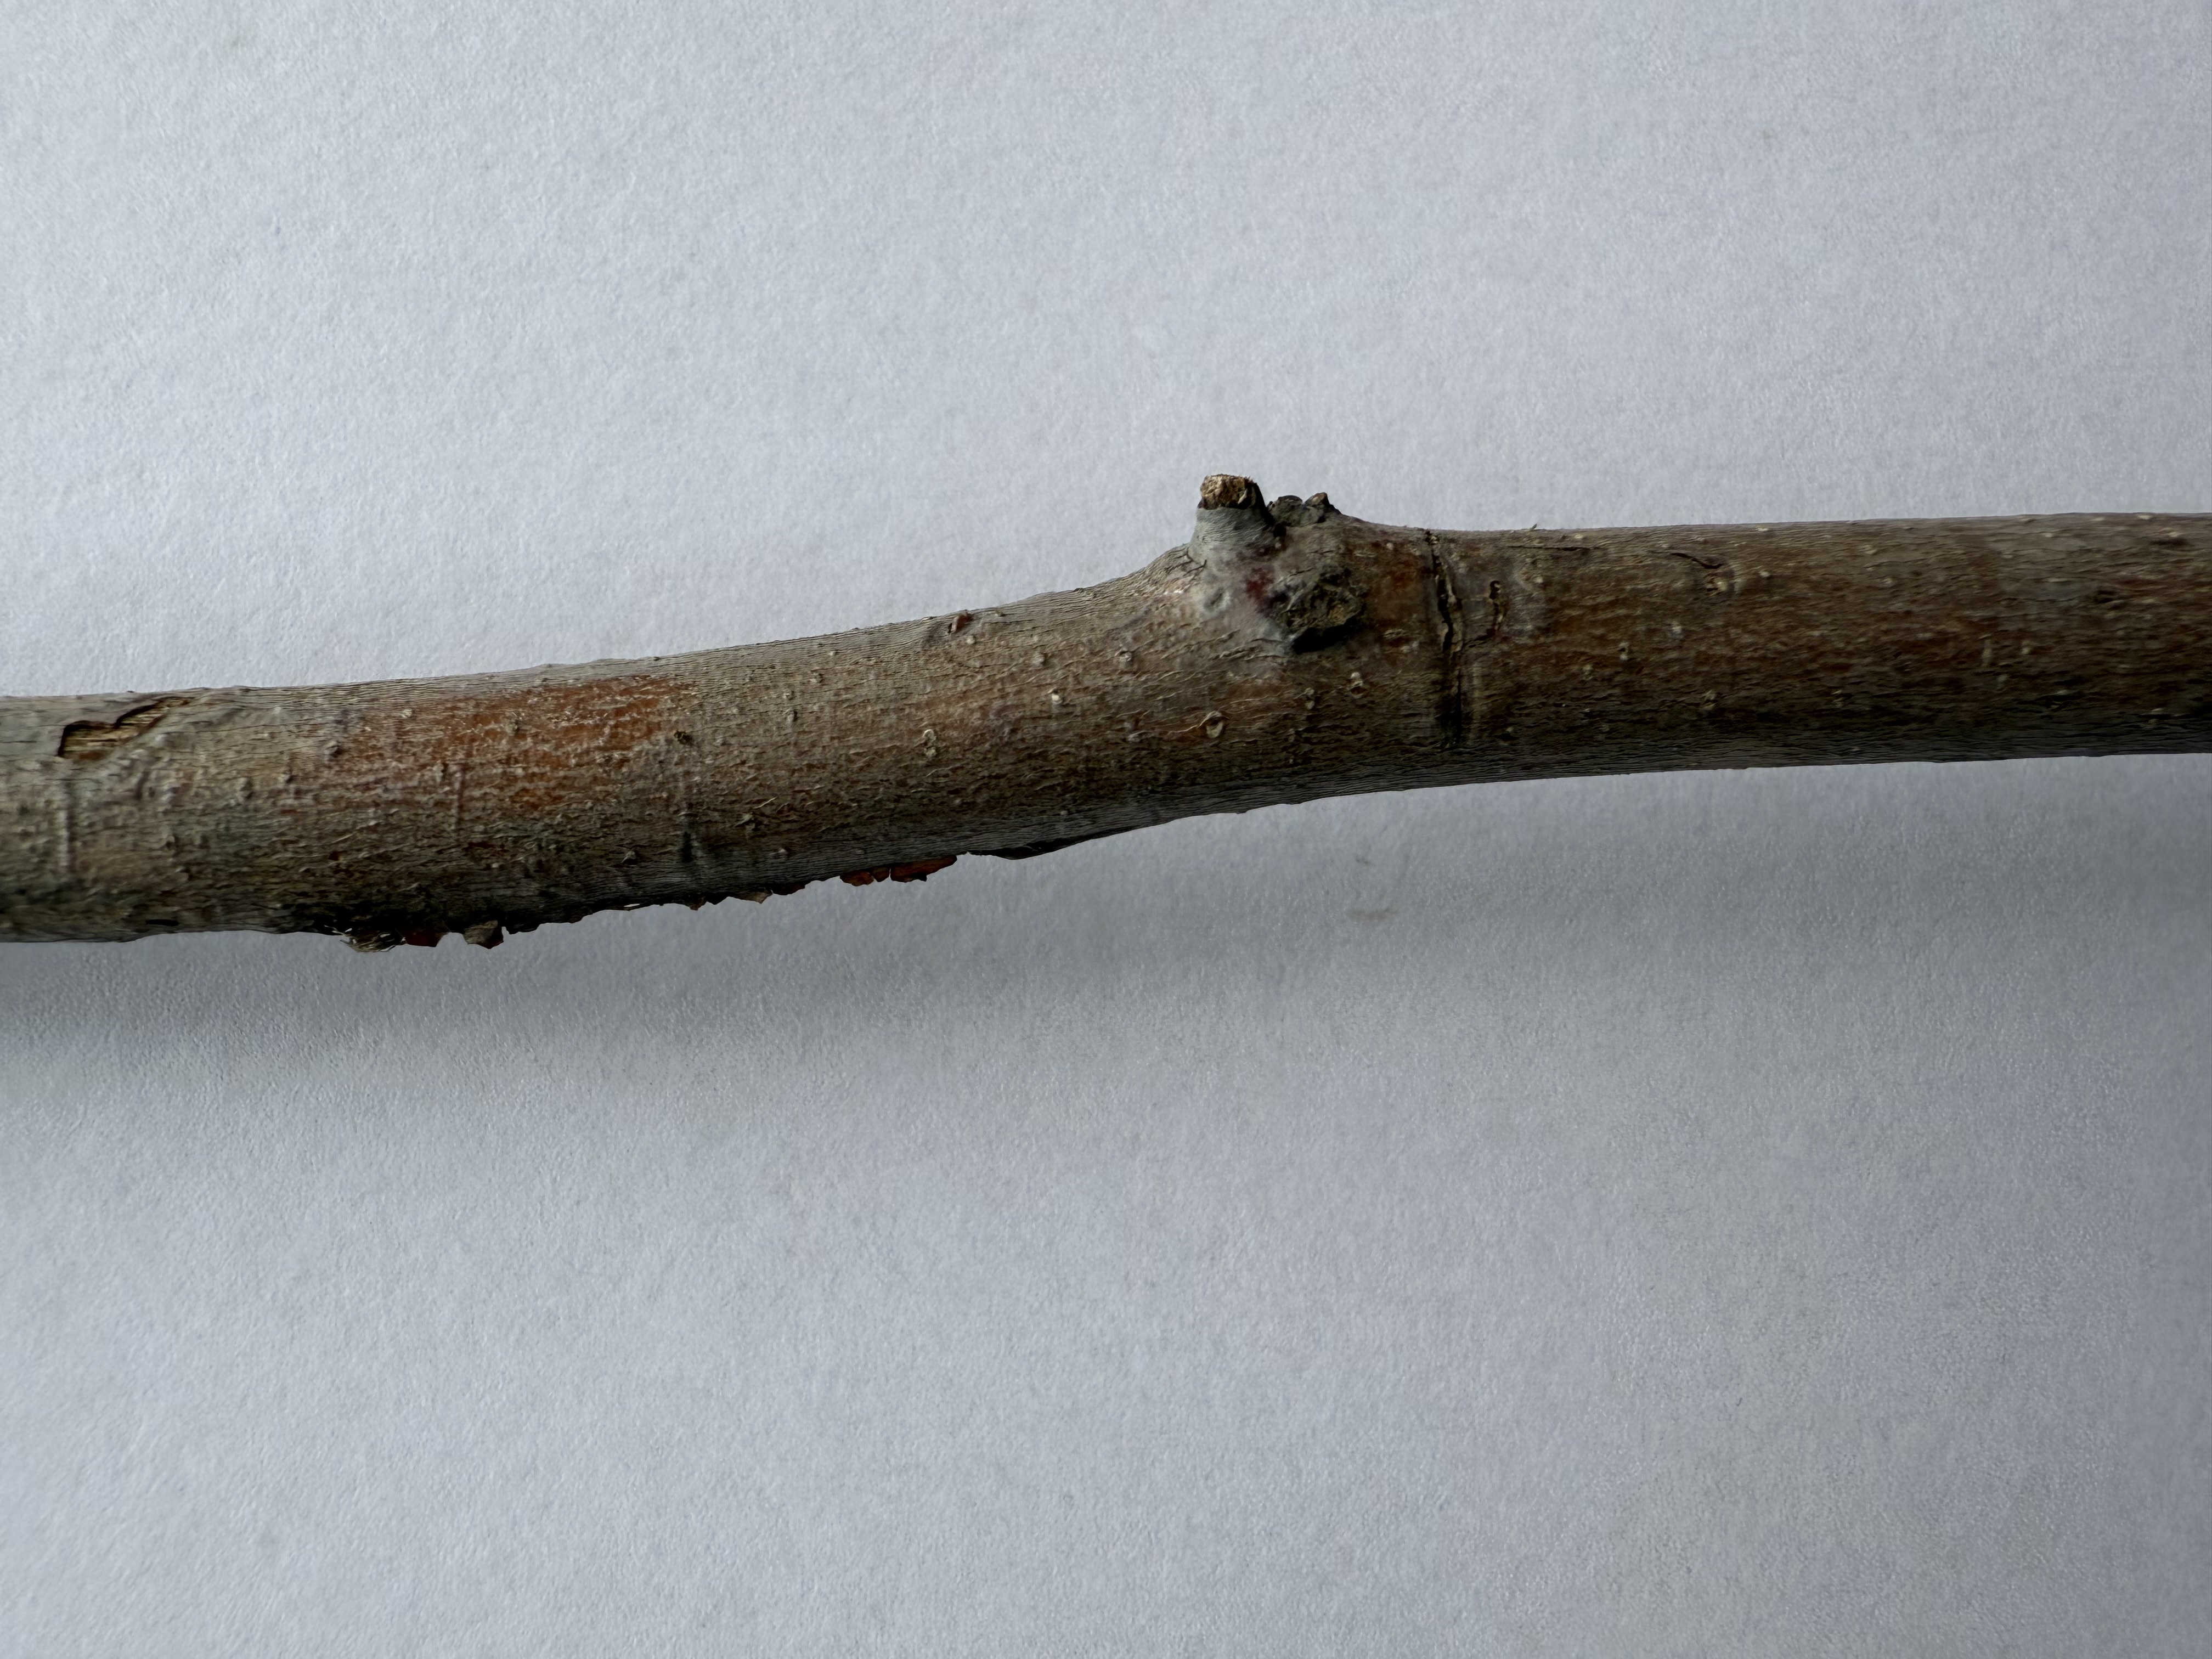
Variety: Jujube